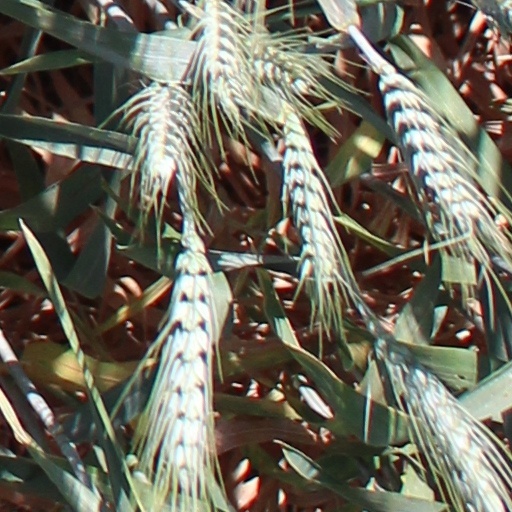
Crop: wheat